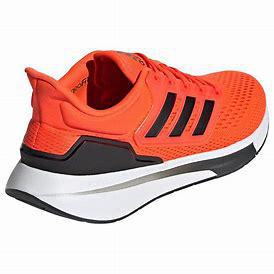
Brand: Adidas
Model: EQ21 Run